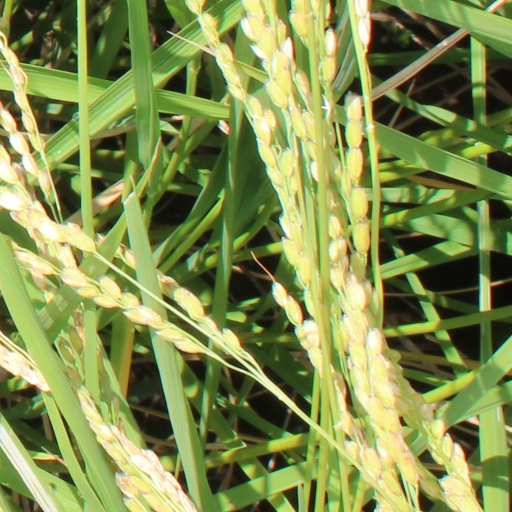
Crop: rice